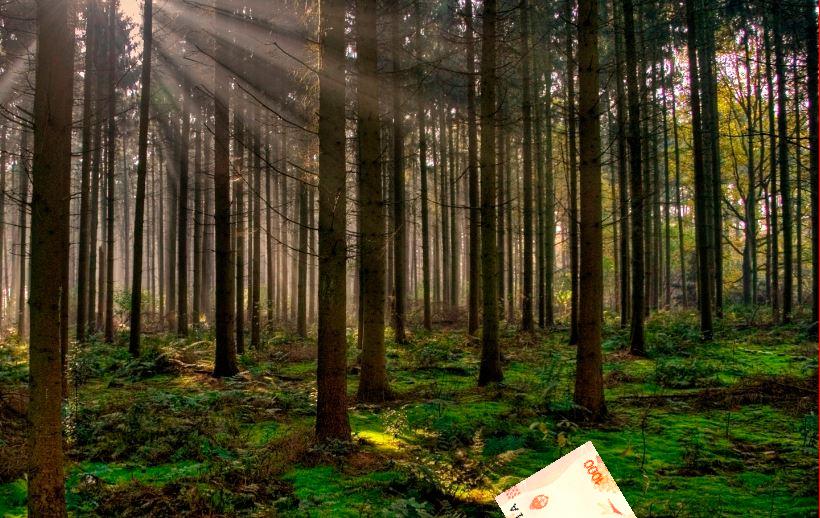
Denominación: 1000